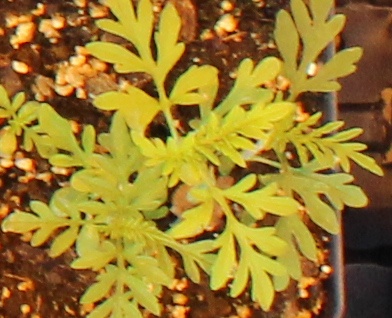
Label: Ragweed